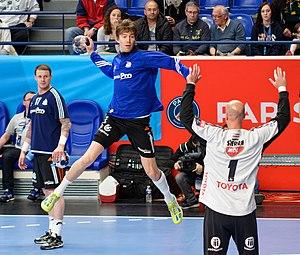
Rencontre de quart de finale de la ligue des champions 2016-17 entre le PSG et Pick Szeged. A Coubertin, le 29 avril 2017. http://www.eurohandball.com/ec/cl/men/2016-17/match/5/005/MOL-Pick+Szeged+-+Paris+Saint-Germain+Handball
Jonas Källman est un joueur de handball suédois, il évolue dans le club hongrois du SC Pick Szeged depuis 2014.